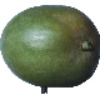
Label: Mango 1